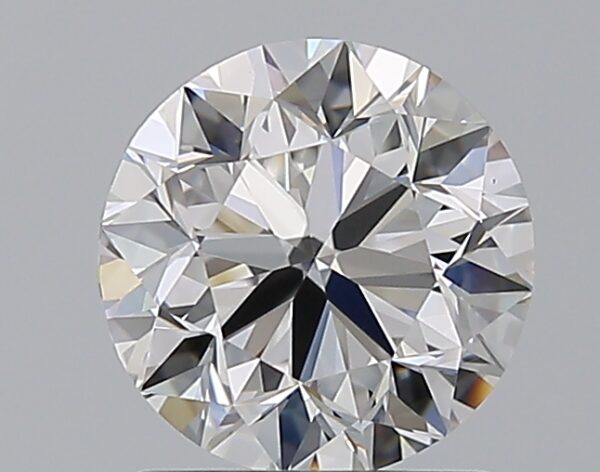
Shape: round
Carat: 1.5
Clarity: VVS2
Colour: E
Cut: VG
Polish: EX
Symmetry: VG
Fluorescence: F
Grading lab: GIA
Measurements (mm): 7.09 x 7.18 x 4.62